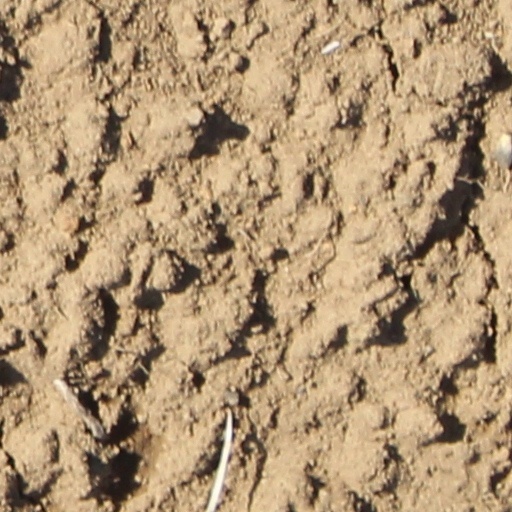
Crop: wheat